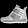
Label: Ankle boot